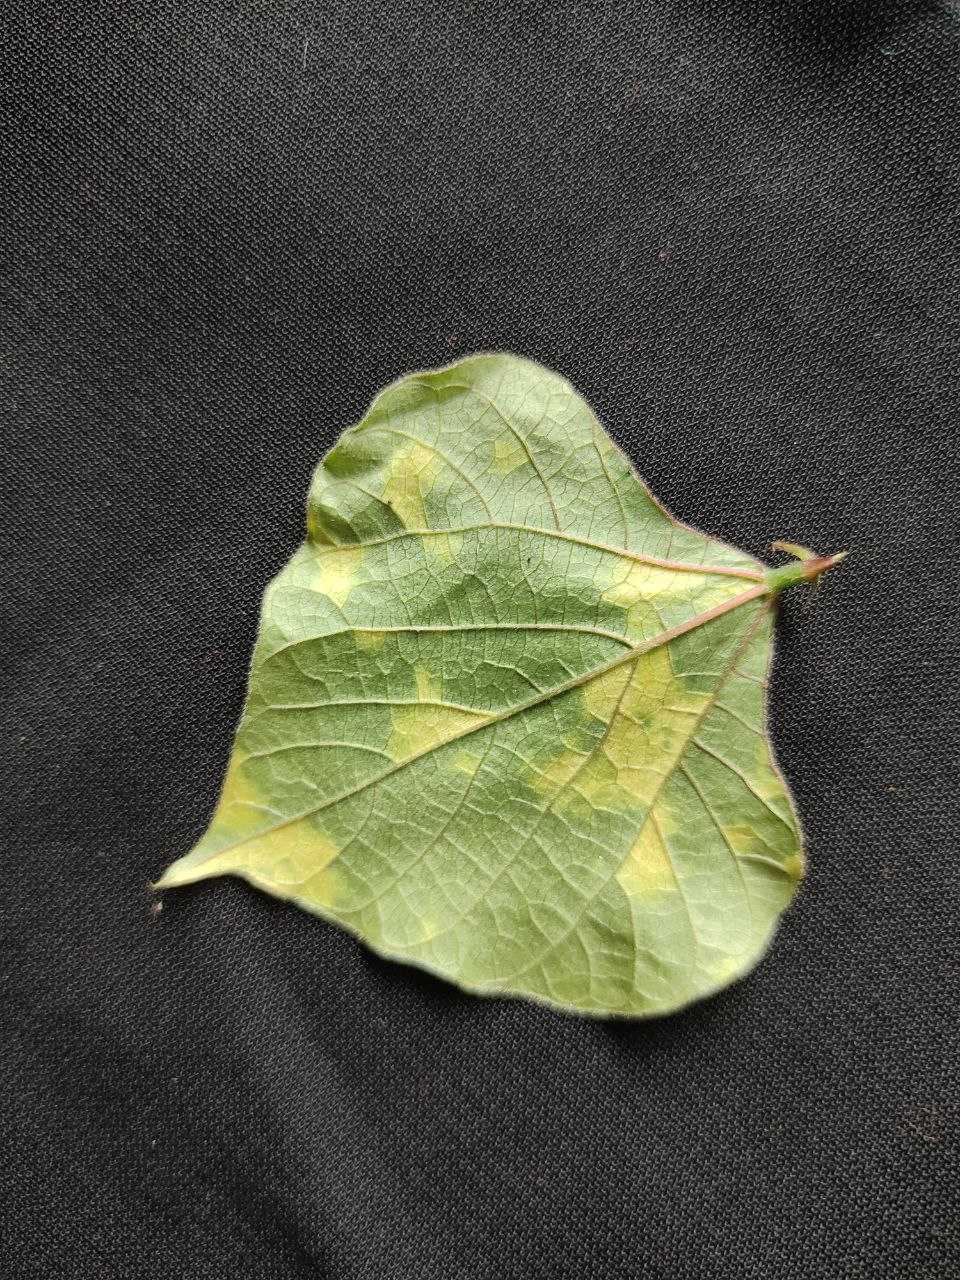
Crop: bean
Leaf condition: Mosaic Virus